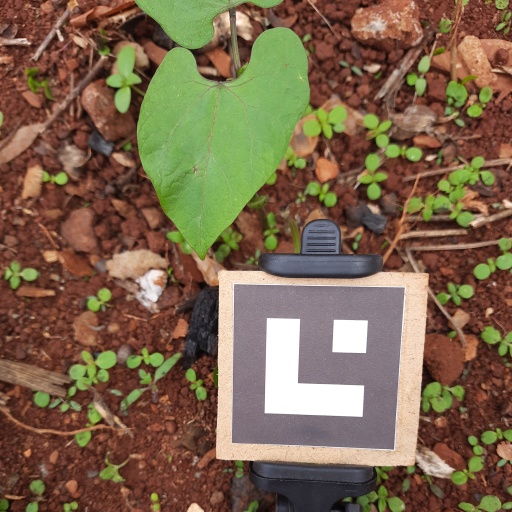
Observations: wavy surface, no eating holes, under cloudy sky